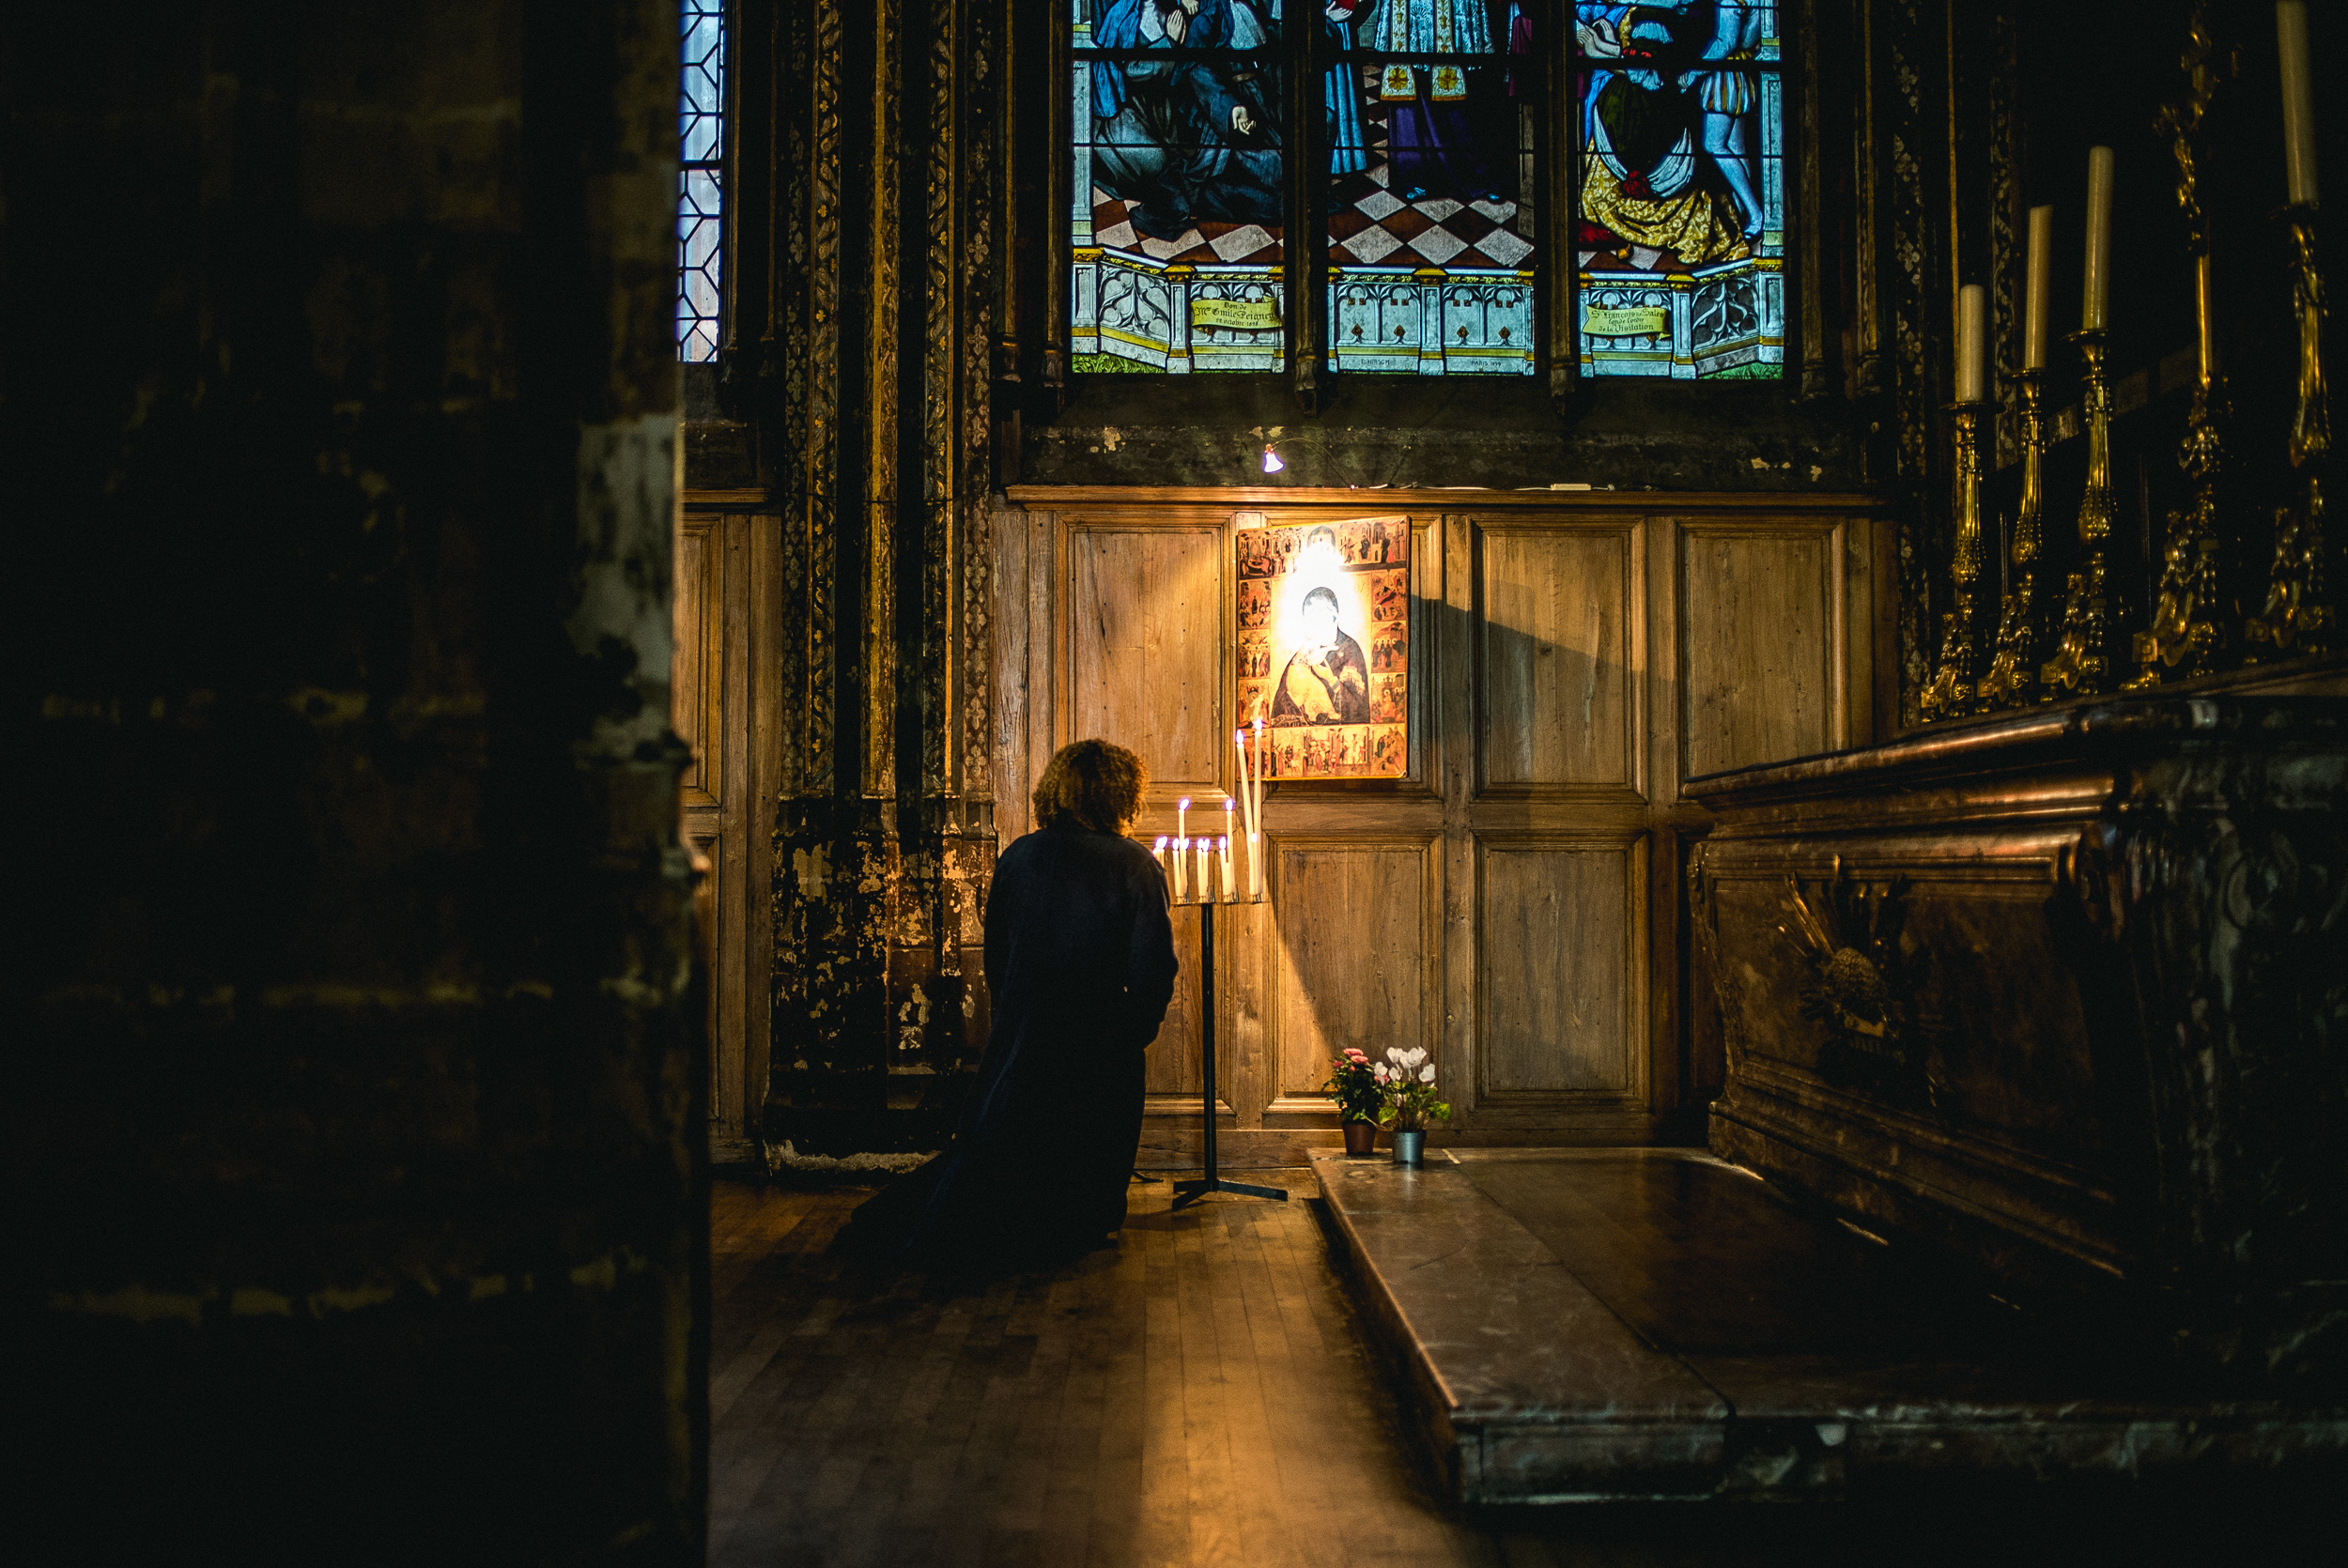
person, light, night, window, evening, darkness, church, praying, kneeling, candles, temple